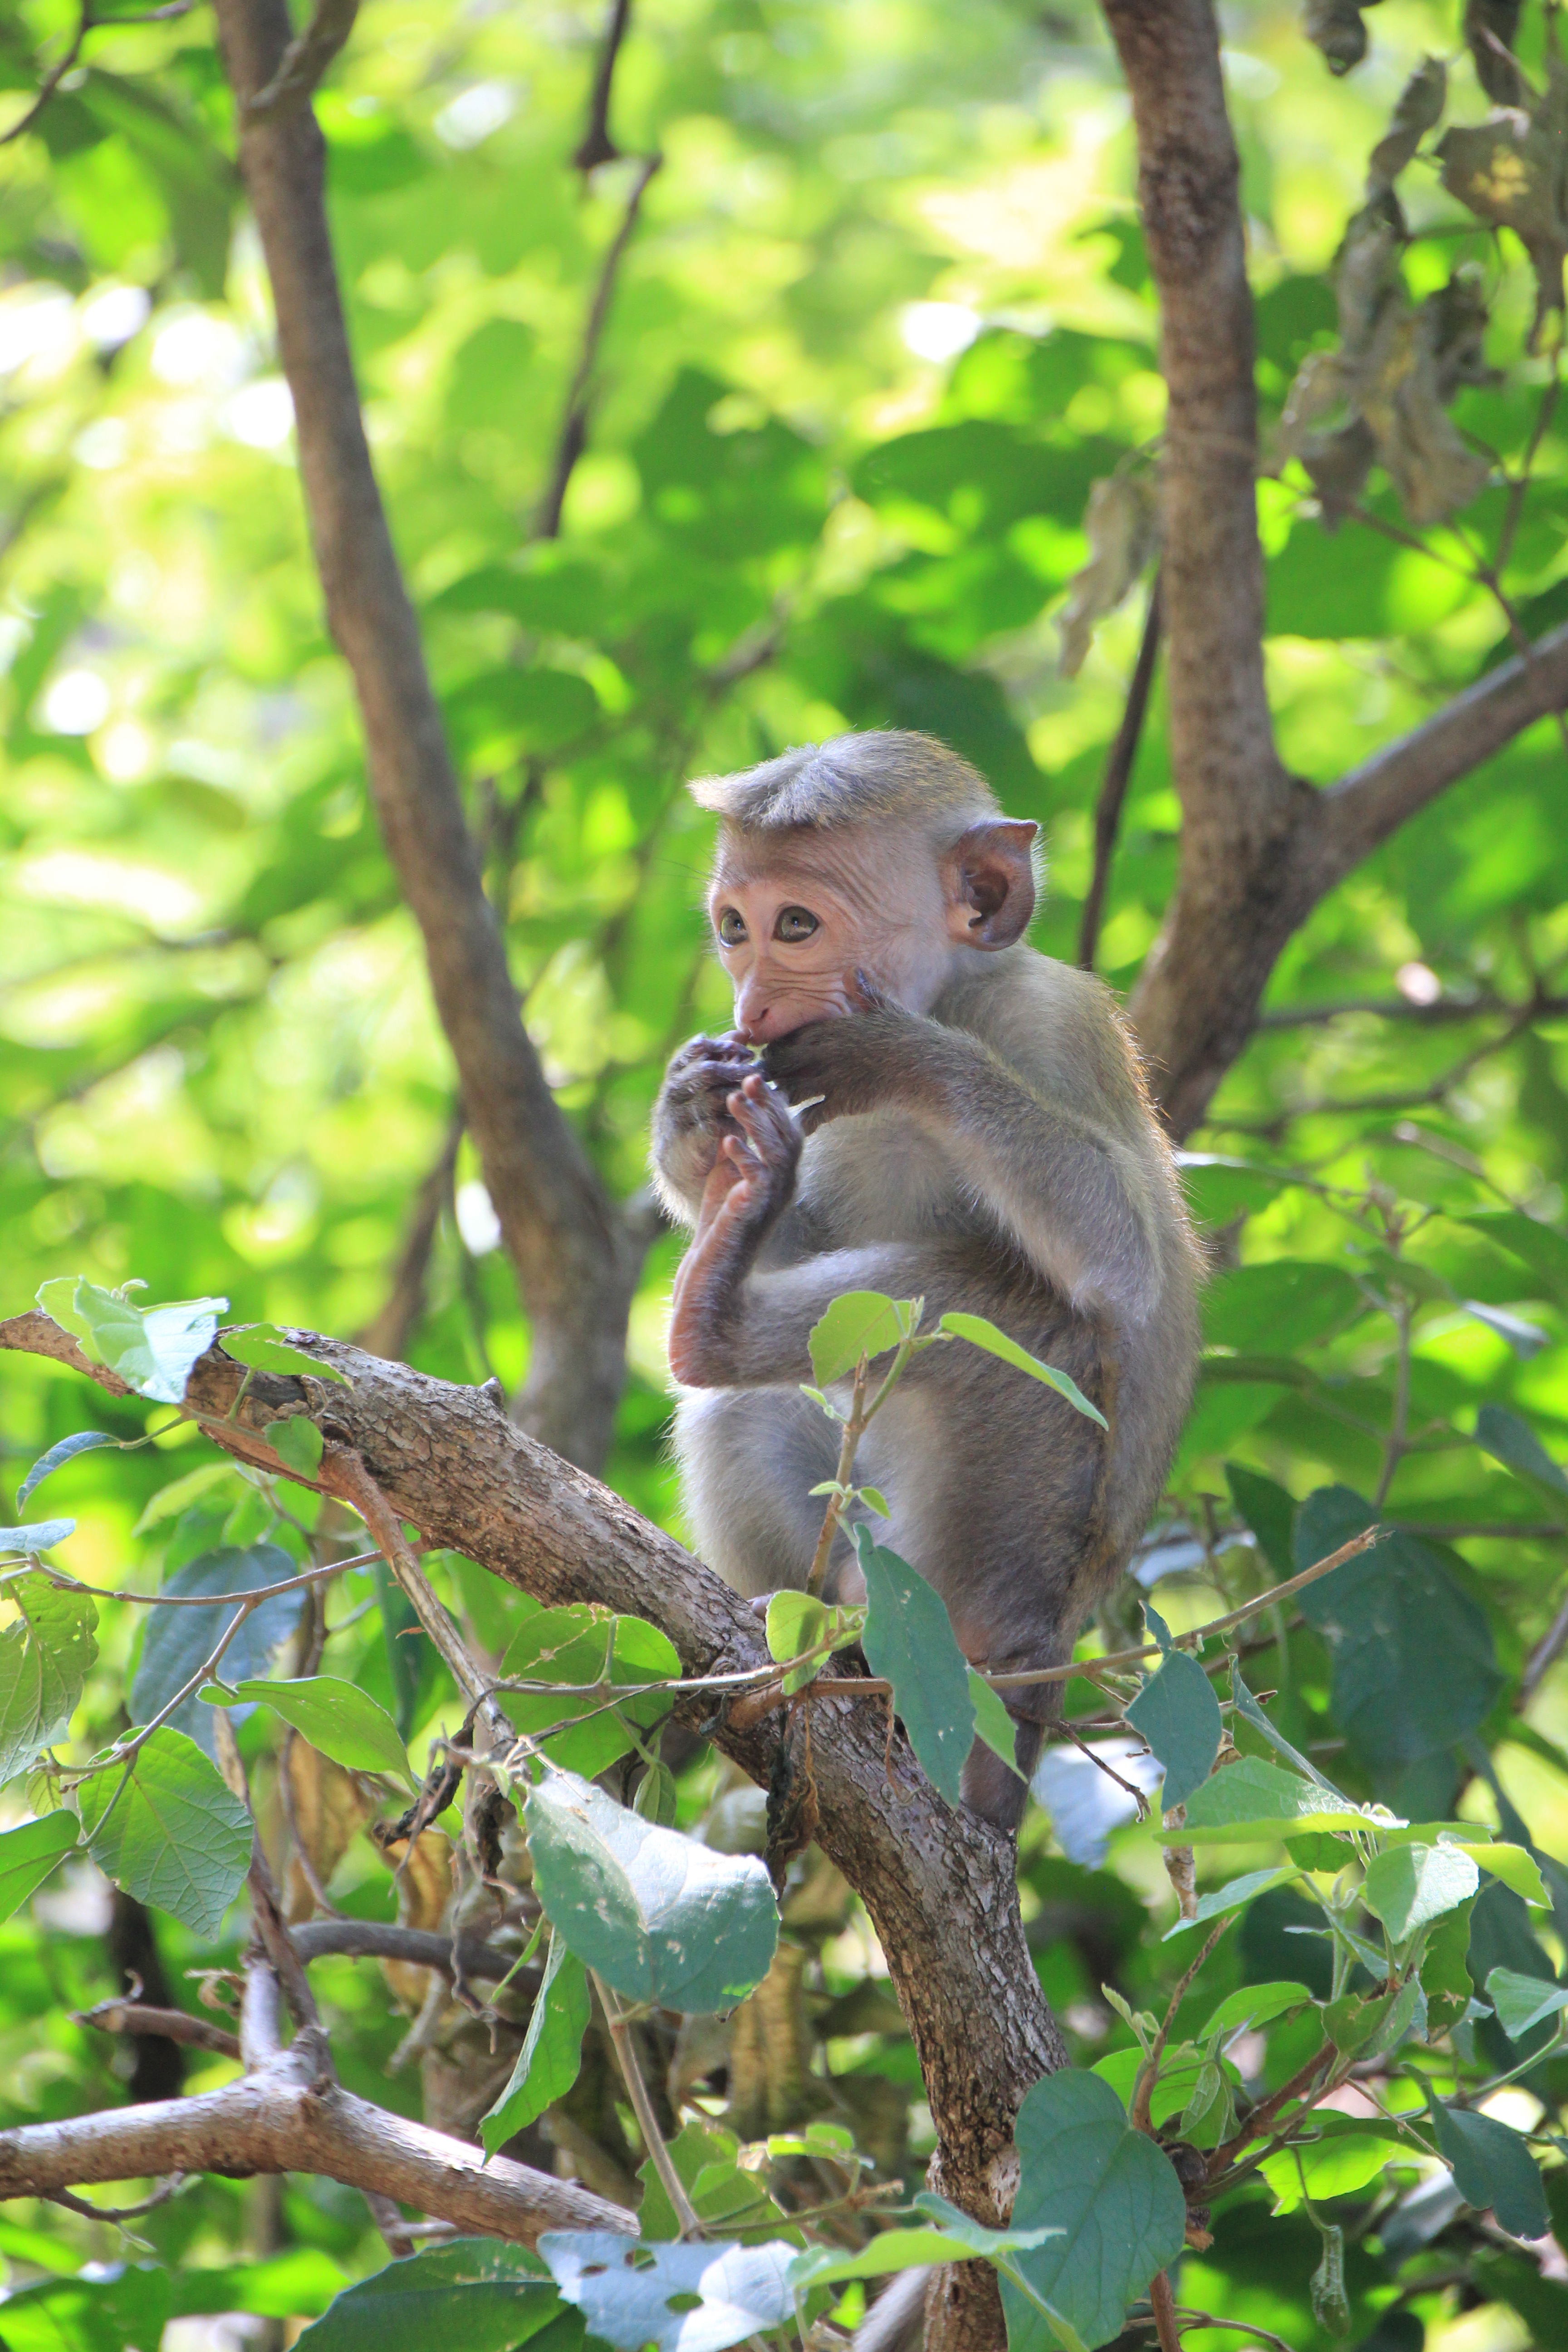
nature, forest, branch, animal, cute, wildlife, jungle, mammal, monkey, fauna, primate, rainforest, vertebrate, habitat, animal world, wildlife photography, sri lanka, ffchen, macaque, old world monkey, spider monkey, monkey portrait, makake, new world monkey, young monkeys